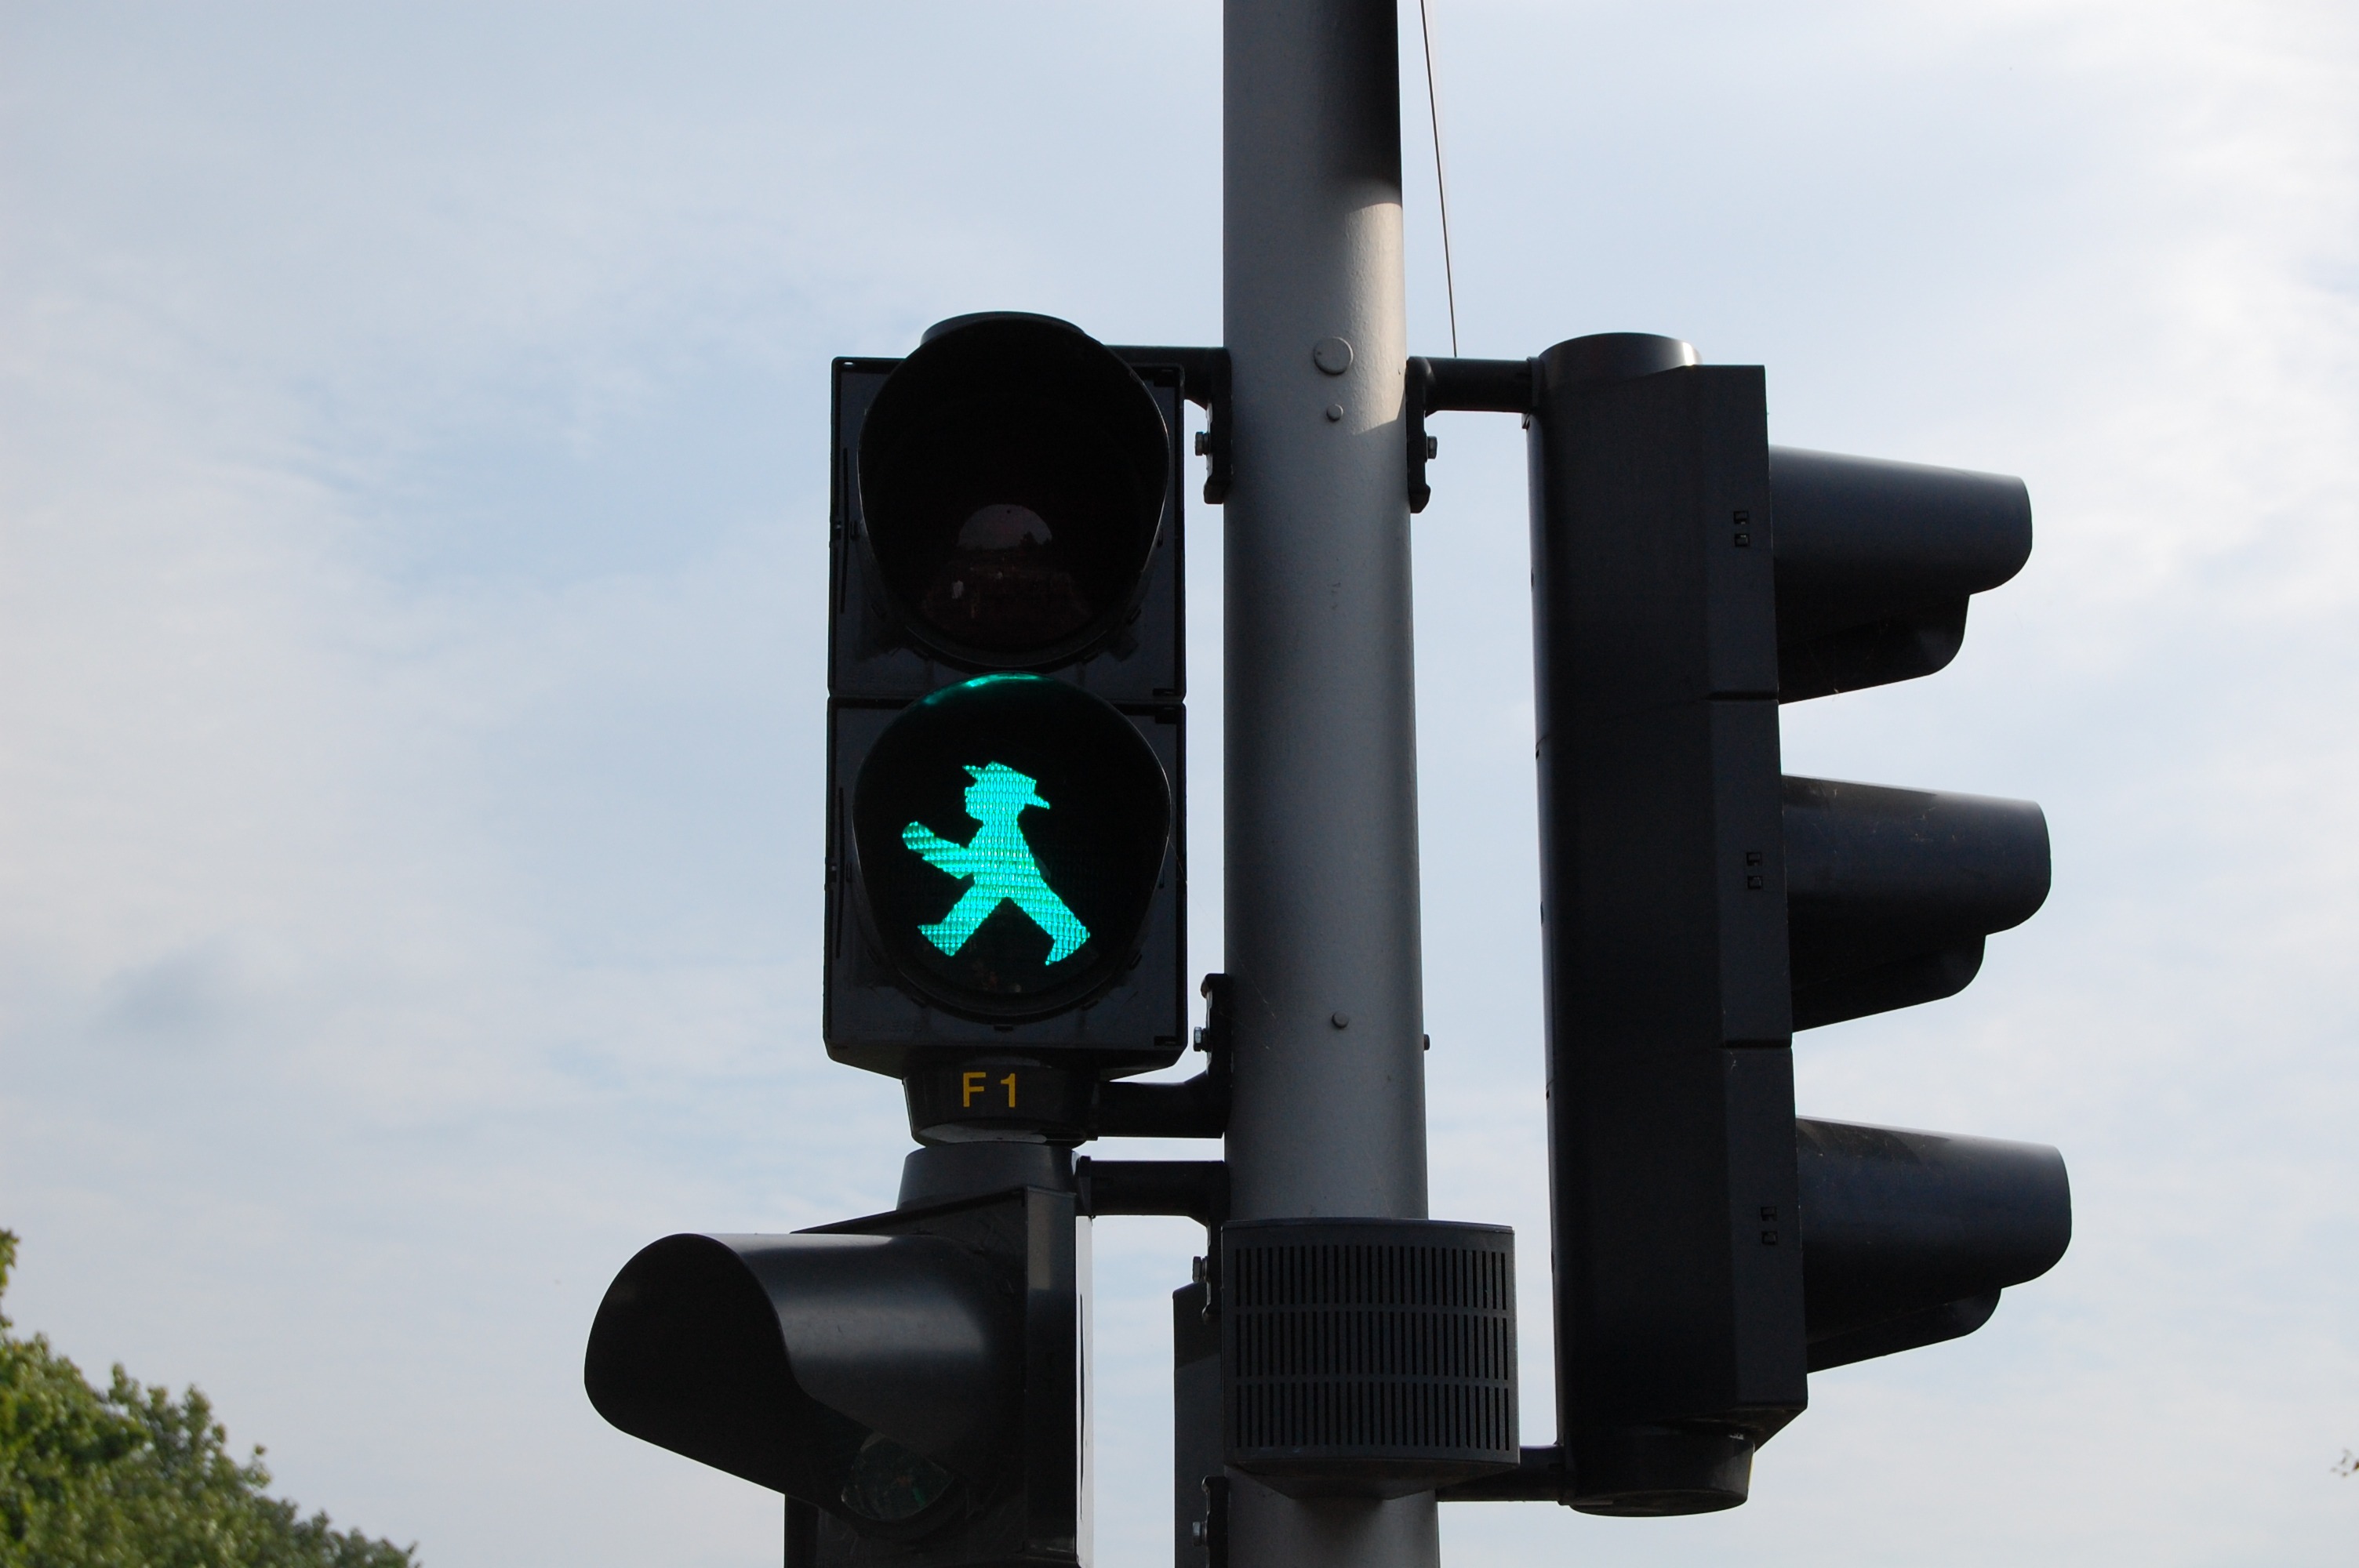
light, road, city, beacon, street light, lighting, decor, traffic light, road sign, light fixture, berlin, traffic lights, rules of the road, display device, signaling device